Zinc

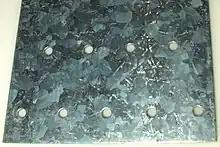
Hot-dipped galvanized steel tie plate. The steel is protected from corrosion by a coating of zinc, a process called galvanization.

Zinc has an electron configuration of [Ar]4s3d and is a member of the group 12 of the periodic table. It is a moderately reactive metal and strong reducing agent; in the reactivity series it is comparable to manganese. The surface of the pure metal tarnishes quickly, eventually forming a protective passivating layer of the basic zinc carbonate, , by reaction with atmospheric carbon dioxide.